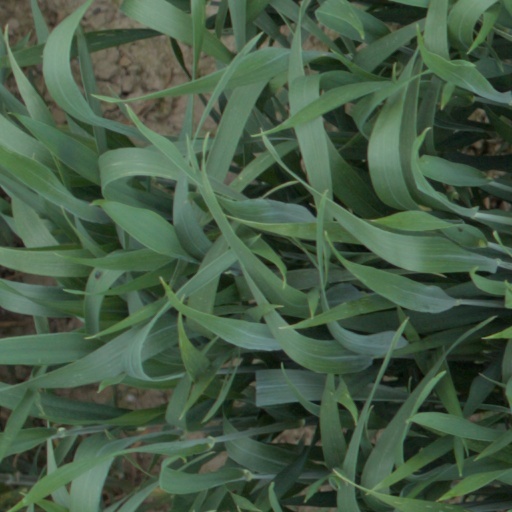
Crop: wheat